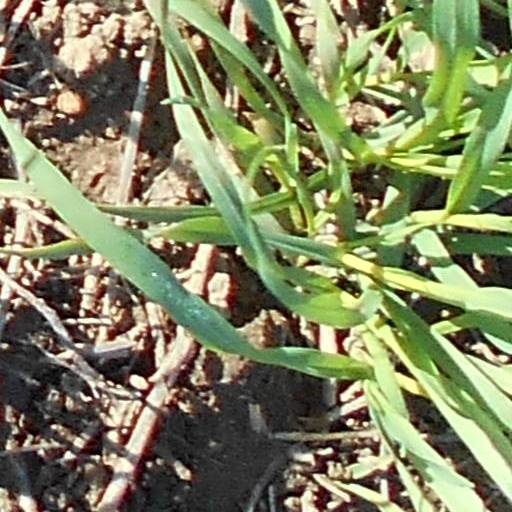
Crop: wheat